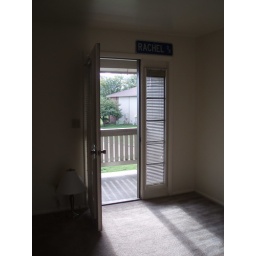
This door is in my living room and leads to the balcony